One Blackfriars

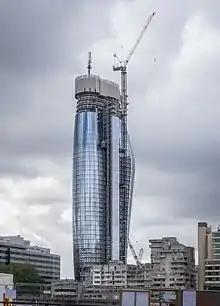
One Blackfriars under construction in April 2017

In May 2012, St George filed a new planning application for the site for the construction of three buildings: a virtually identical 50-storey tower as the original application along with a 6-storey building (The Rennie Street Building) and a 4-storey building (The Podium Building). The application was granted in October 2012.